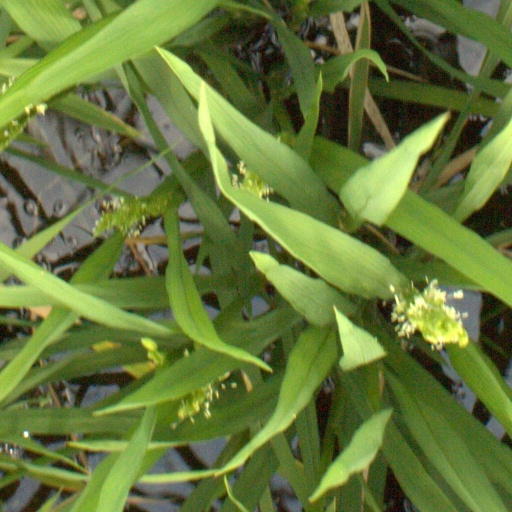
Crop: rice